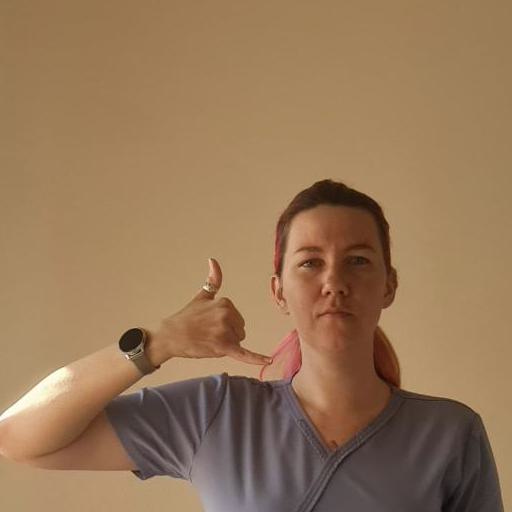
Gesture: call